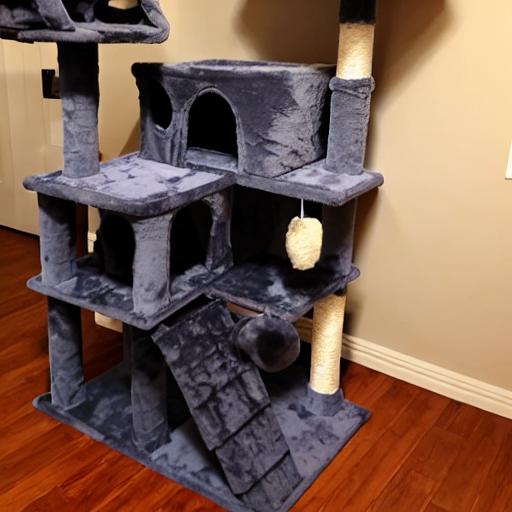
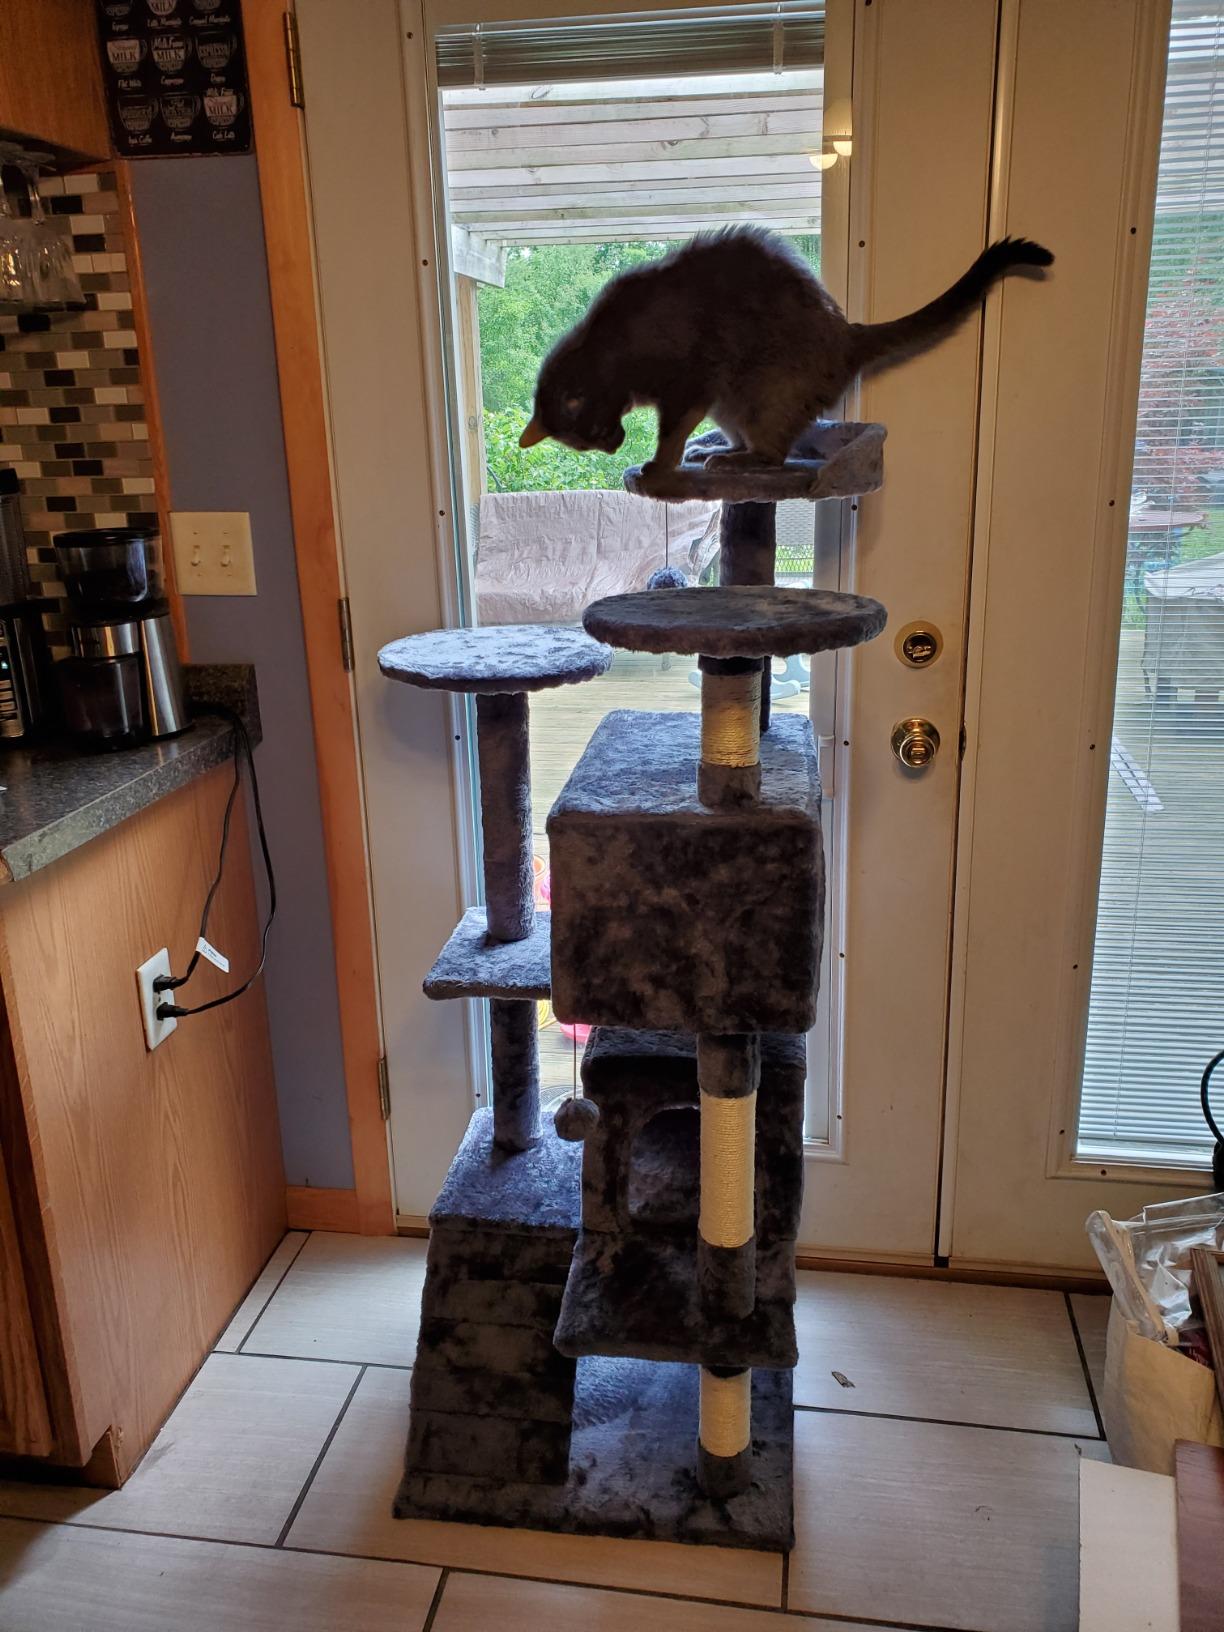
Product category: items_cat tree
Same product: no